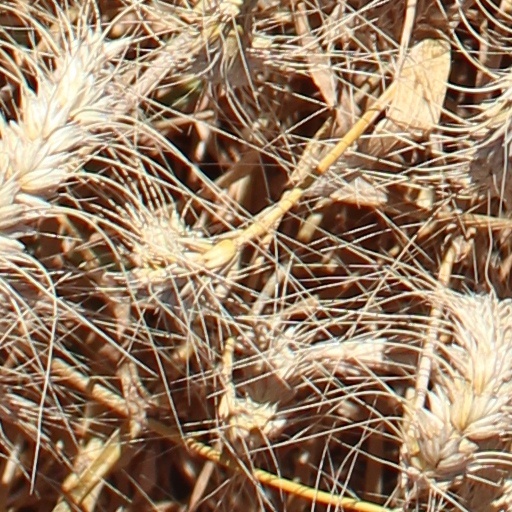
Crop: wheat